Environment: real
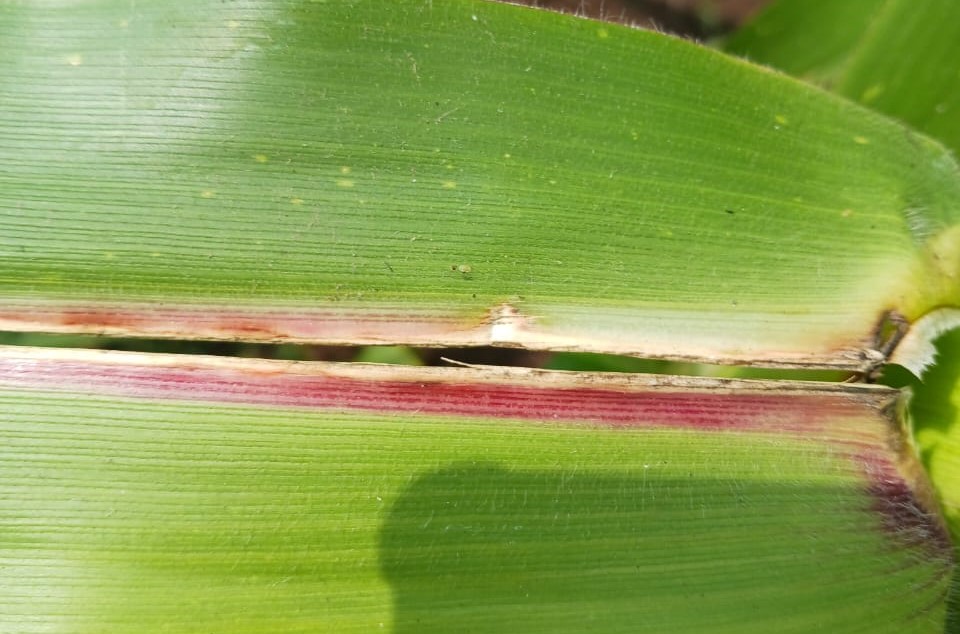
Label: phosphorus_deficiency